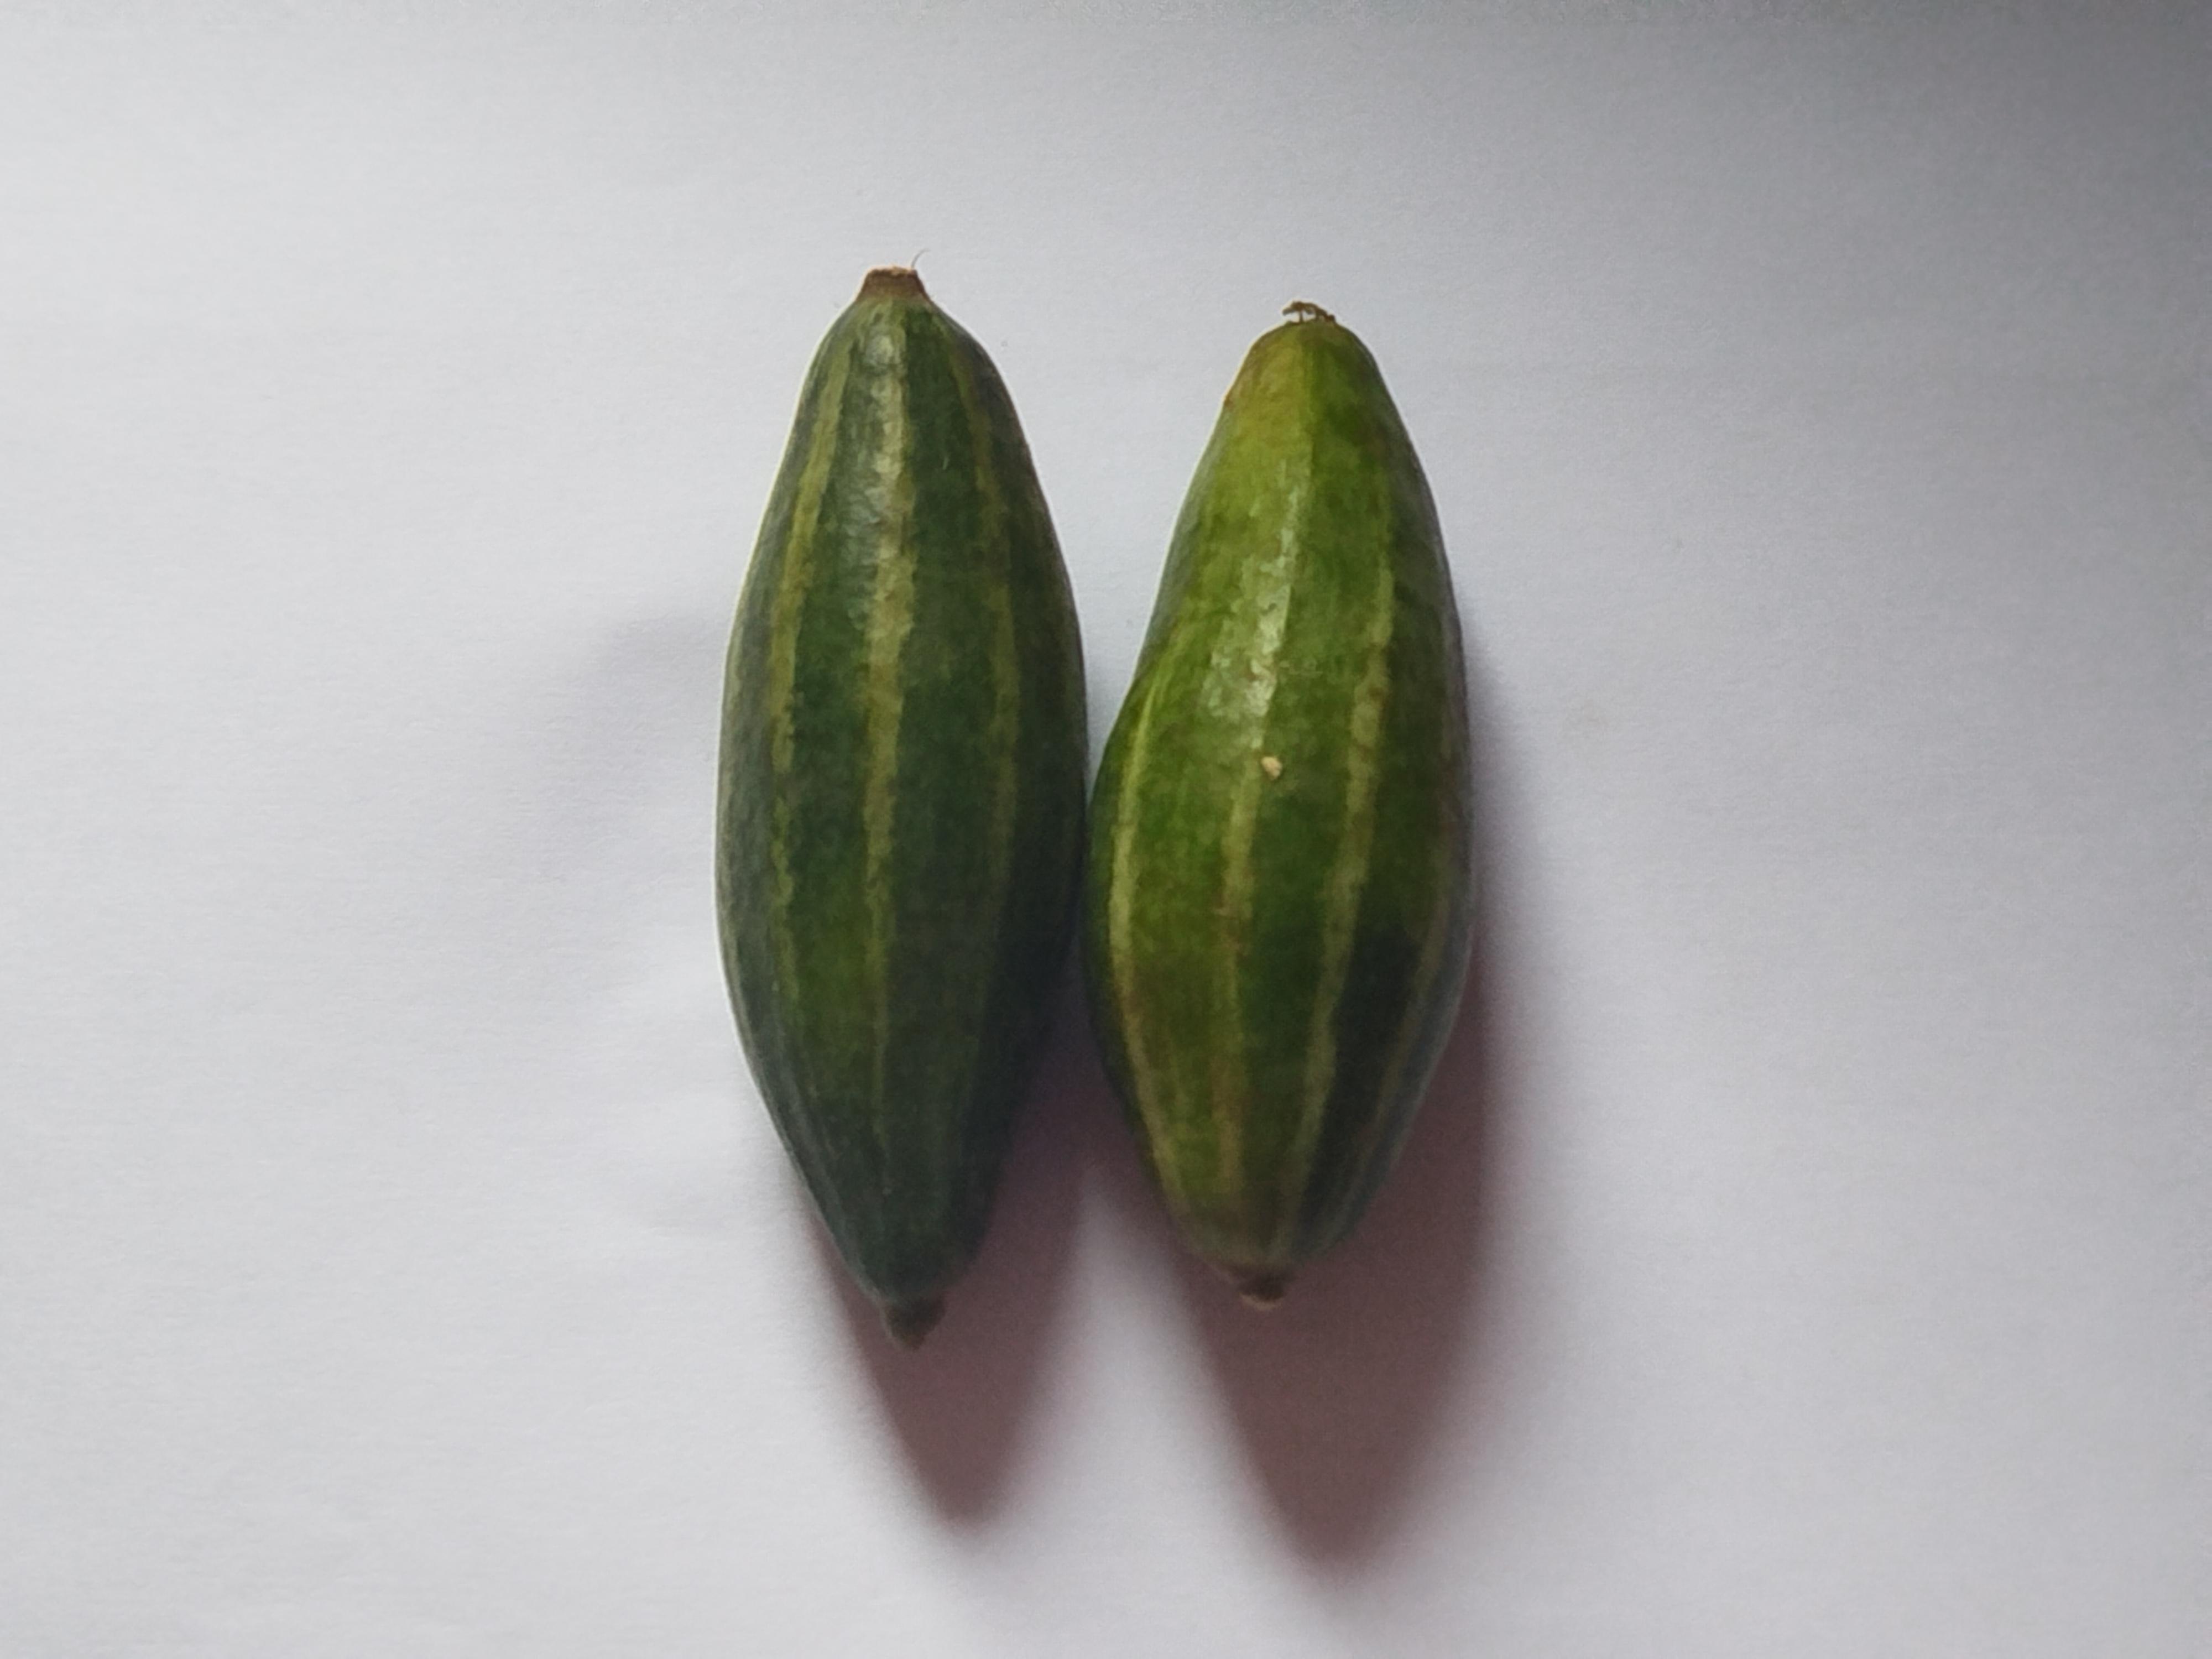
Label: Pointed gourd